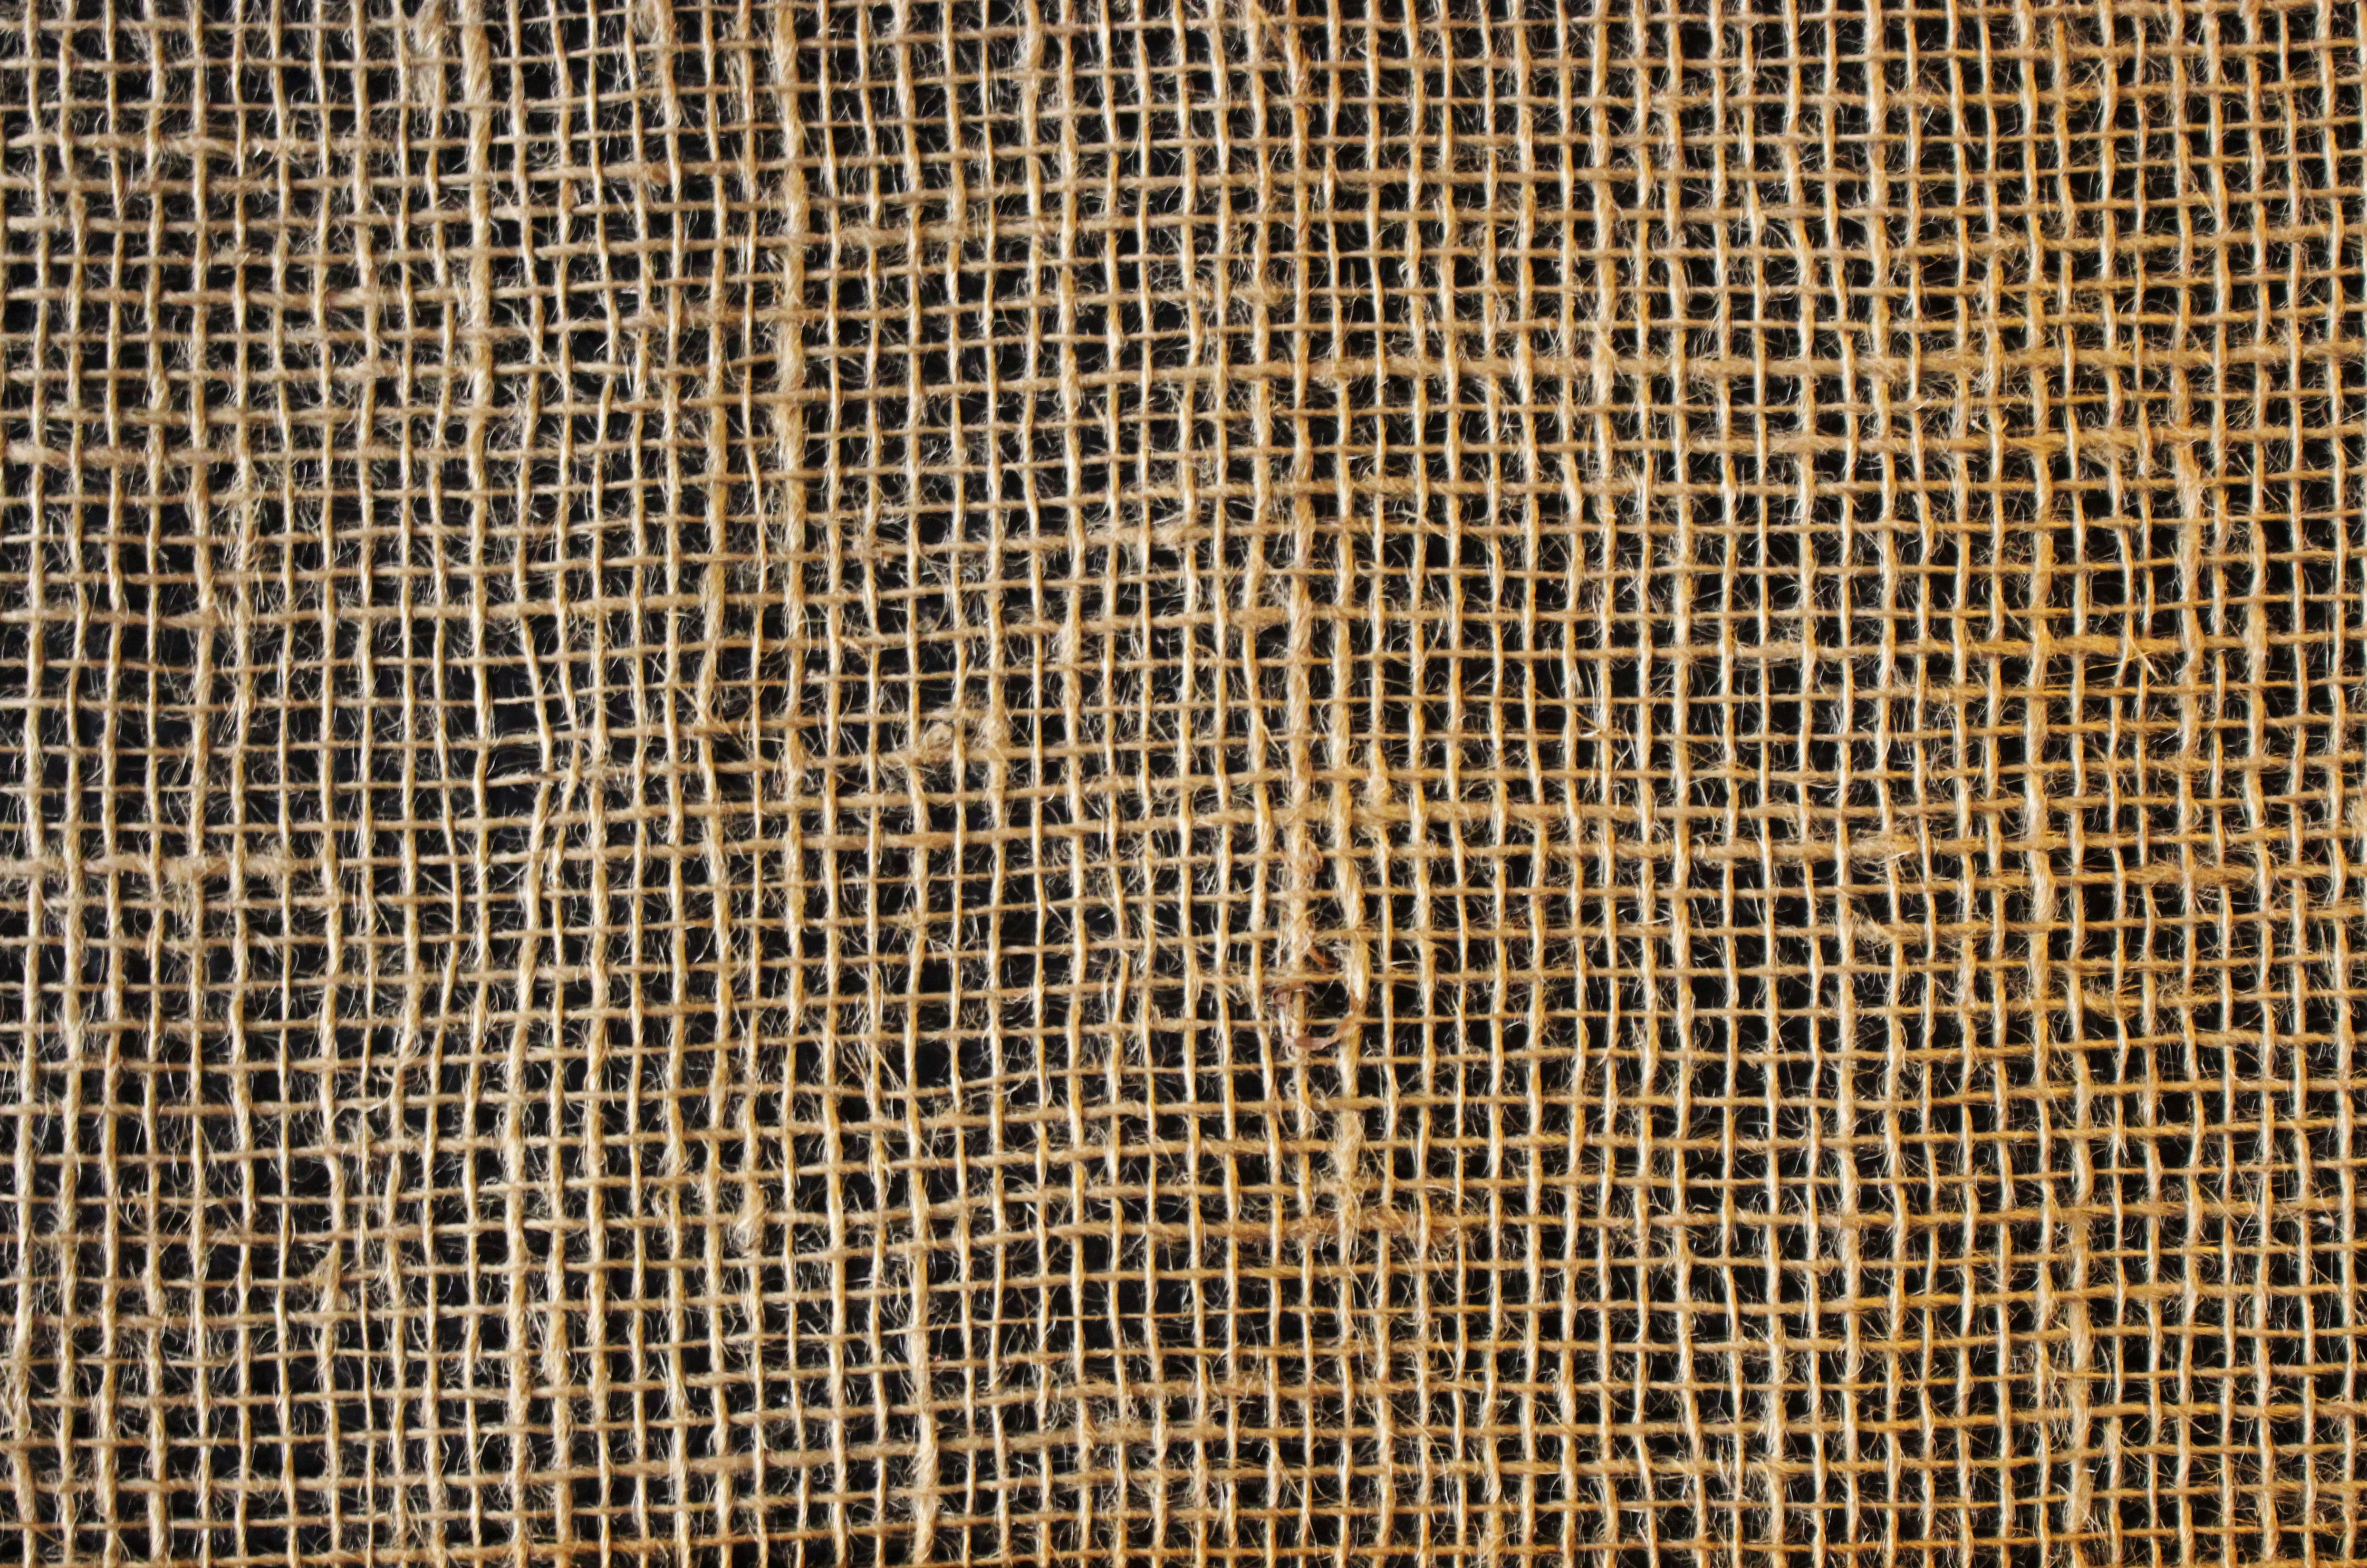
grungy, wood, vintage, retro, texture, floor, old, rustic, dark, pattern, line, macro, natural, brown, bag, grunge, rough, cloth, material, circle, surface, weave, sack, fabric, burlap, textile, art, design, beige, net, mesh, fiber, shape, backdrop, aged, woven, canvas, flooring, sackcloth, hessian